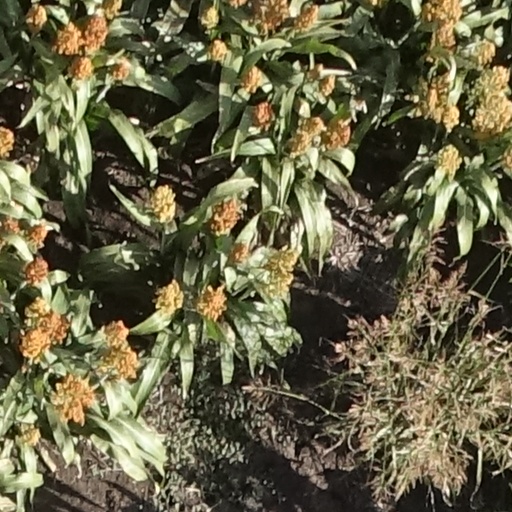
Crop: sorghum